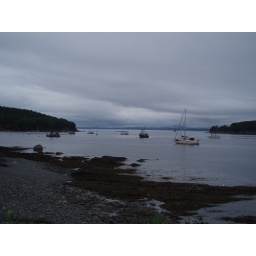
Low tide in Bar Harbor. At low tide a sand bar ends all the way to Bar Island the isalnd on the left.